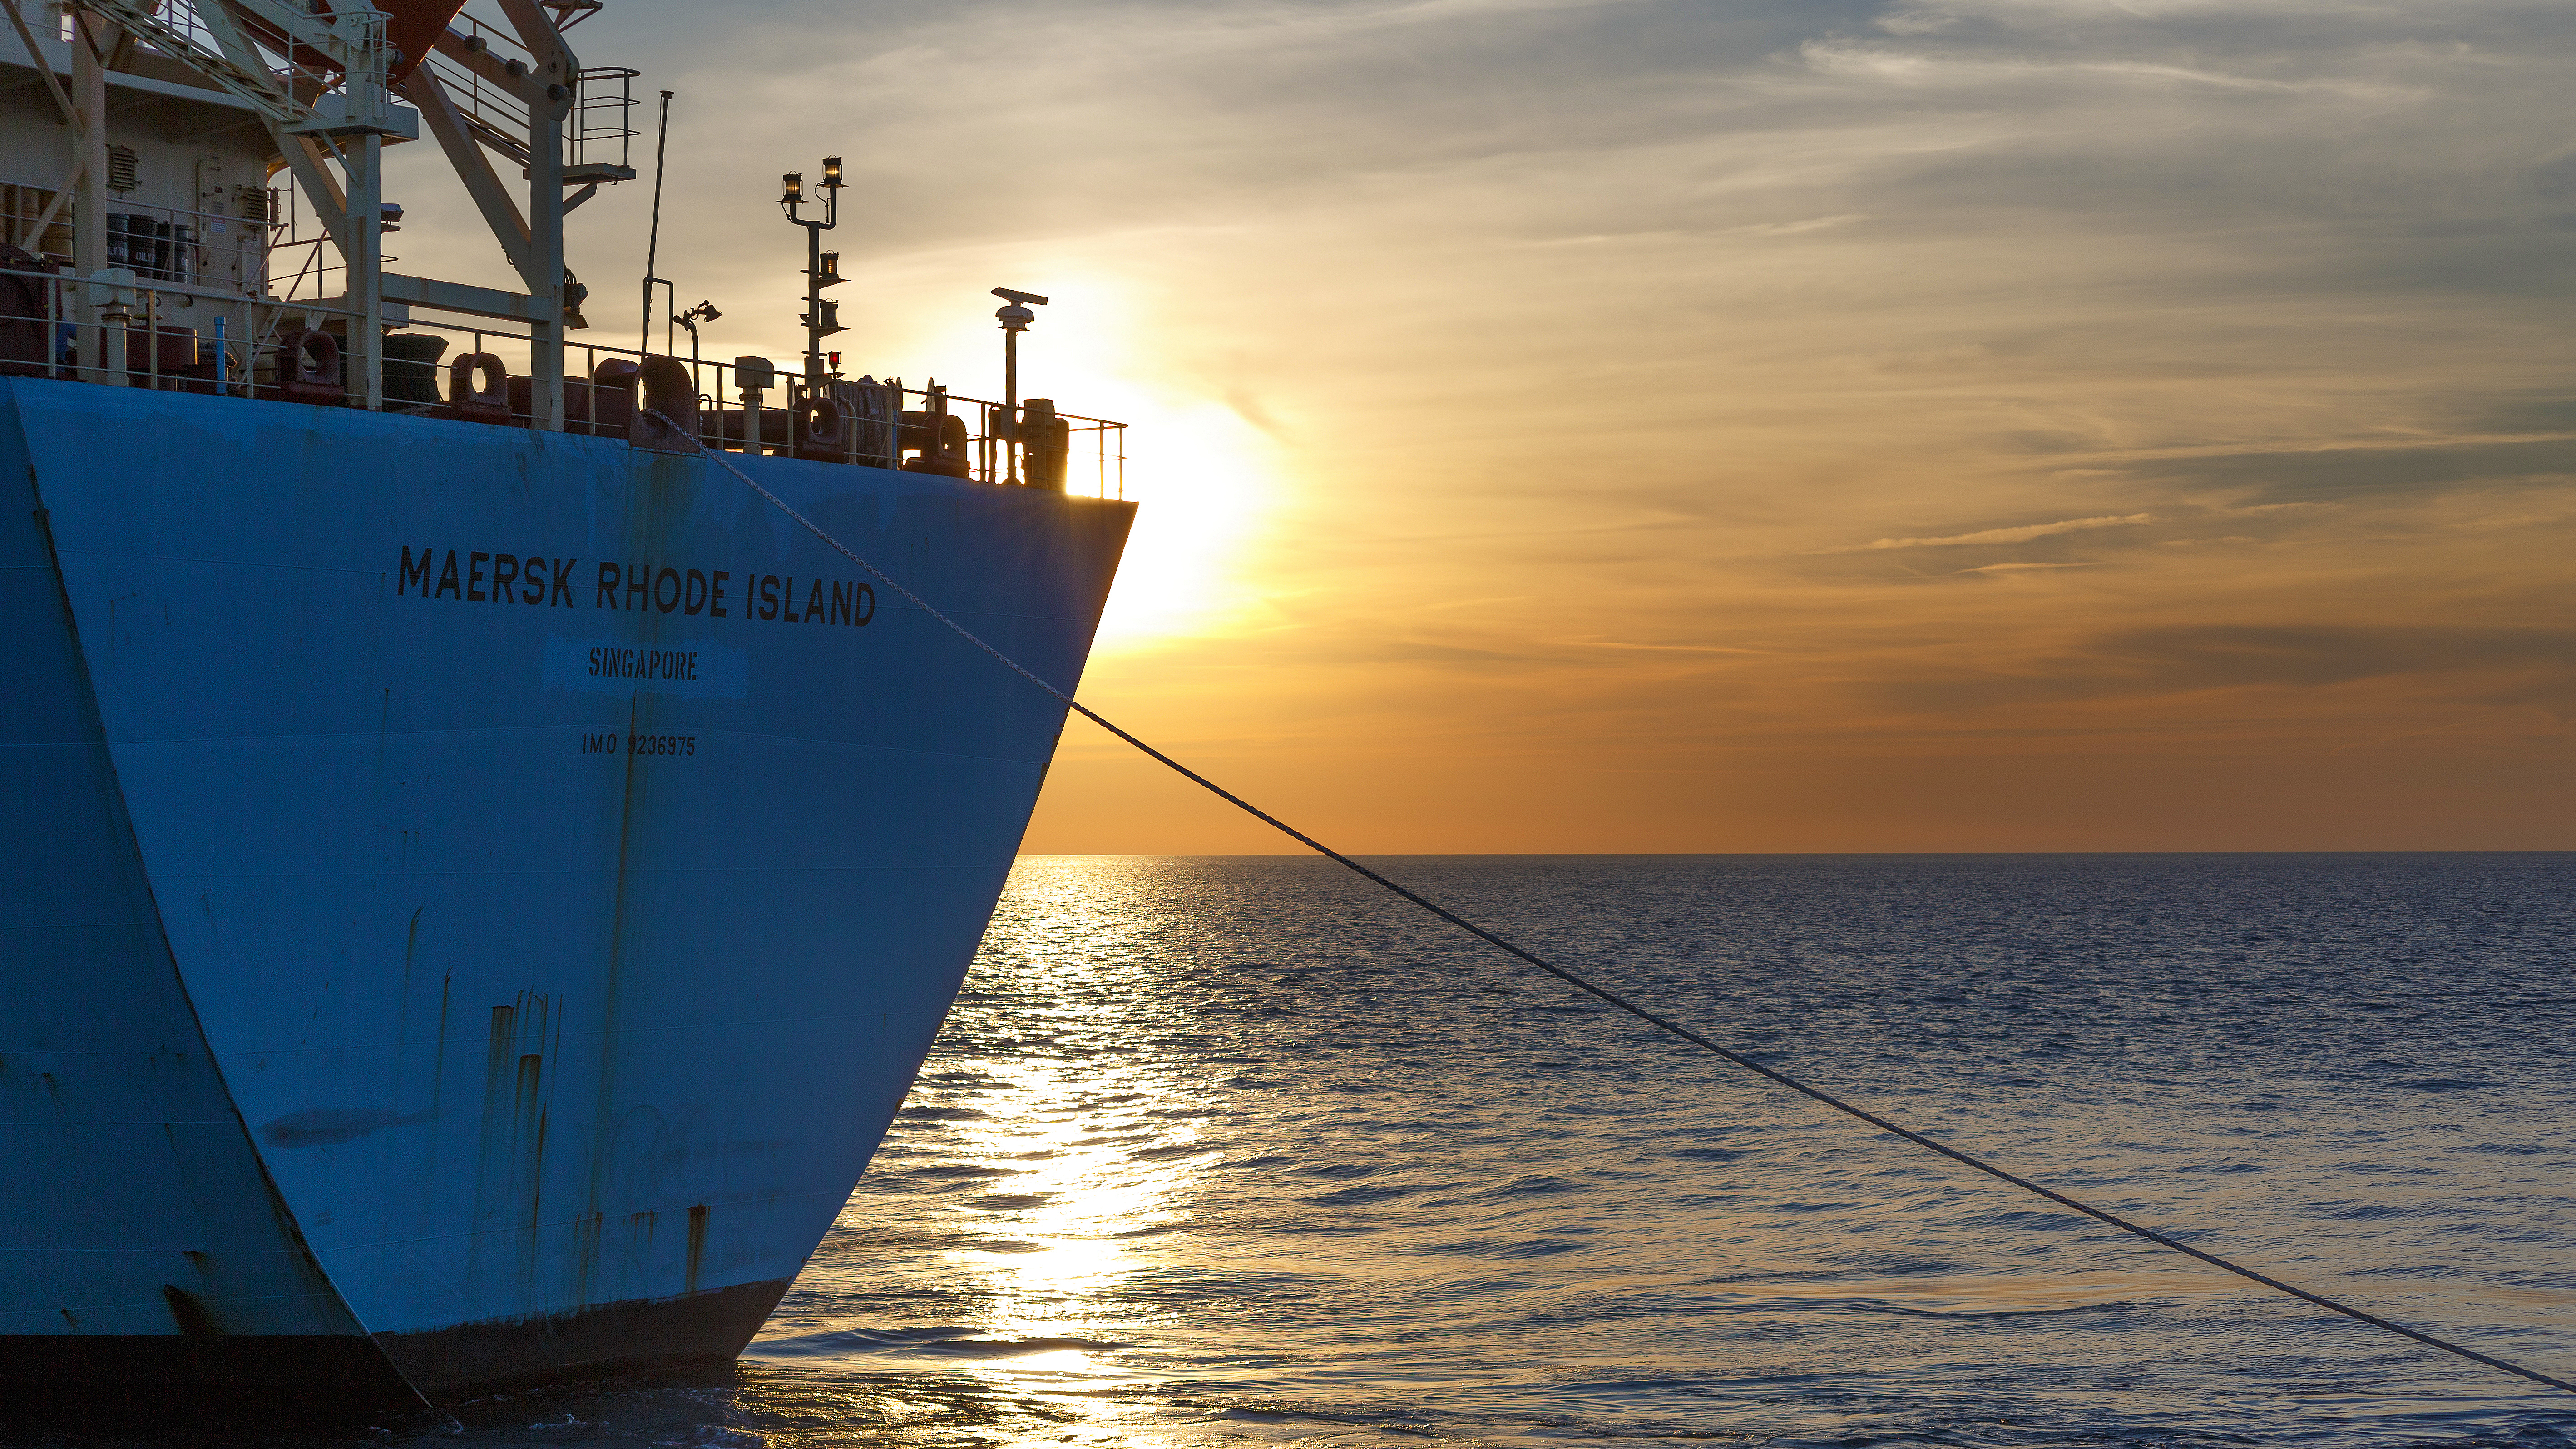
sea, coast, water, ocean, horizon, sun, sunrise, sunset, boat, morning, wave, ship, tanker, panorama, dusk, golden, reflection, vehicle, seascape, mer, cargo, goldenhour, waterscape, watercraft, sunsettime, p trolier